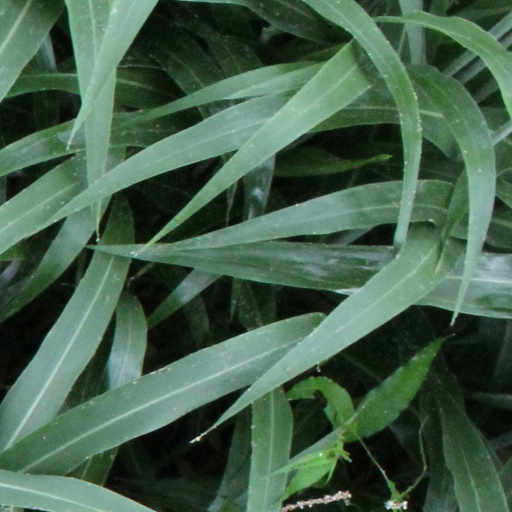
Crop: sorghum